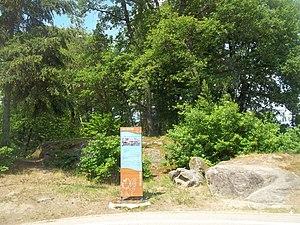
Habitat celte à Forbach
Forbach est une commune française du département de la Moselle en région Grand Est. Localisée en Lorraine, dans la région naturelle du Warndt, c'est avec 21 552 habitants en 2017 la commune la plus peuplée de l'ancien bassin houiller lorrain et la quatrième de son département.